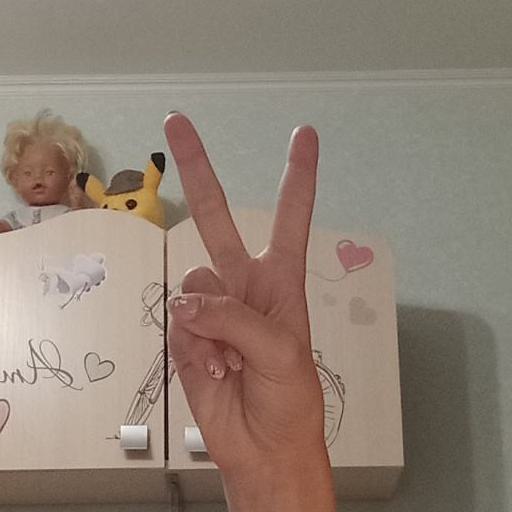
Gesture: peace